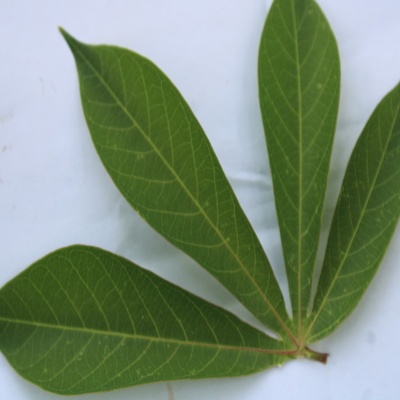
Crop: Cassava
Condition: healthy